Temecula Valley Balloon & Wine Festival

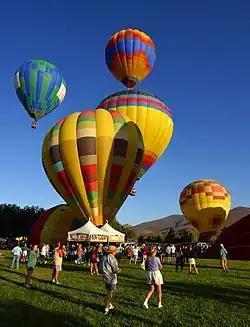

The Temecula Valley Balloon and Wine Festival is held annually, the first weekend of June at Lake Skinner Recreation Area in the Temecula Valley AVA of Southern California. The event features morning balloon launches, evening balloon glows, wine tasting from more than 20 wineries, wine competition, food and wine pairing, concerts featuring country on Friday, Classic Rock and Rock on Saturday, and Jazz on Sunday. There is also a giant arts and craft faire, kids faire, and fine art paintings on exhibit within the wine gardens. In 2020 and 2021 it was not held due to the COVID-19 pandemic.